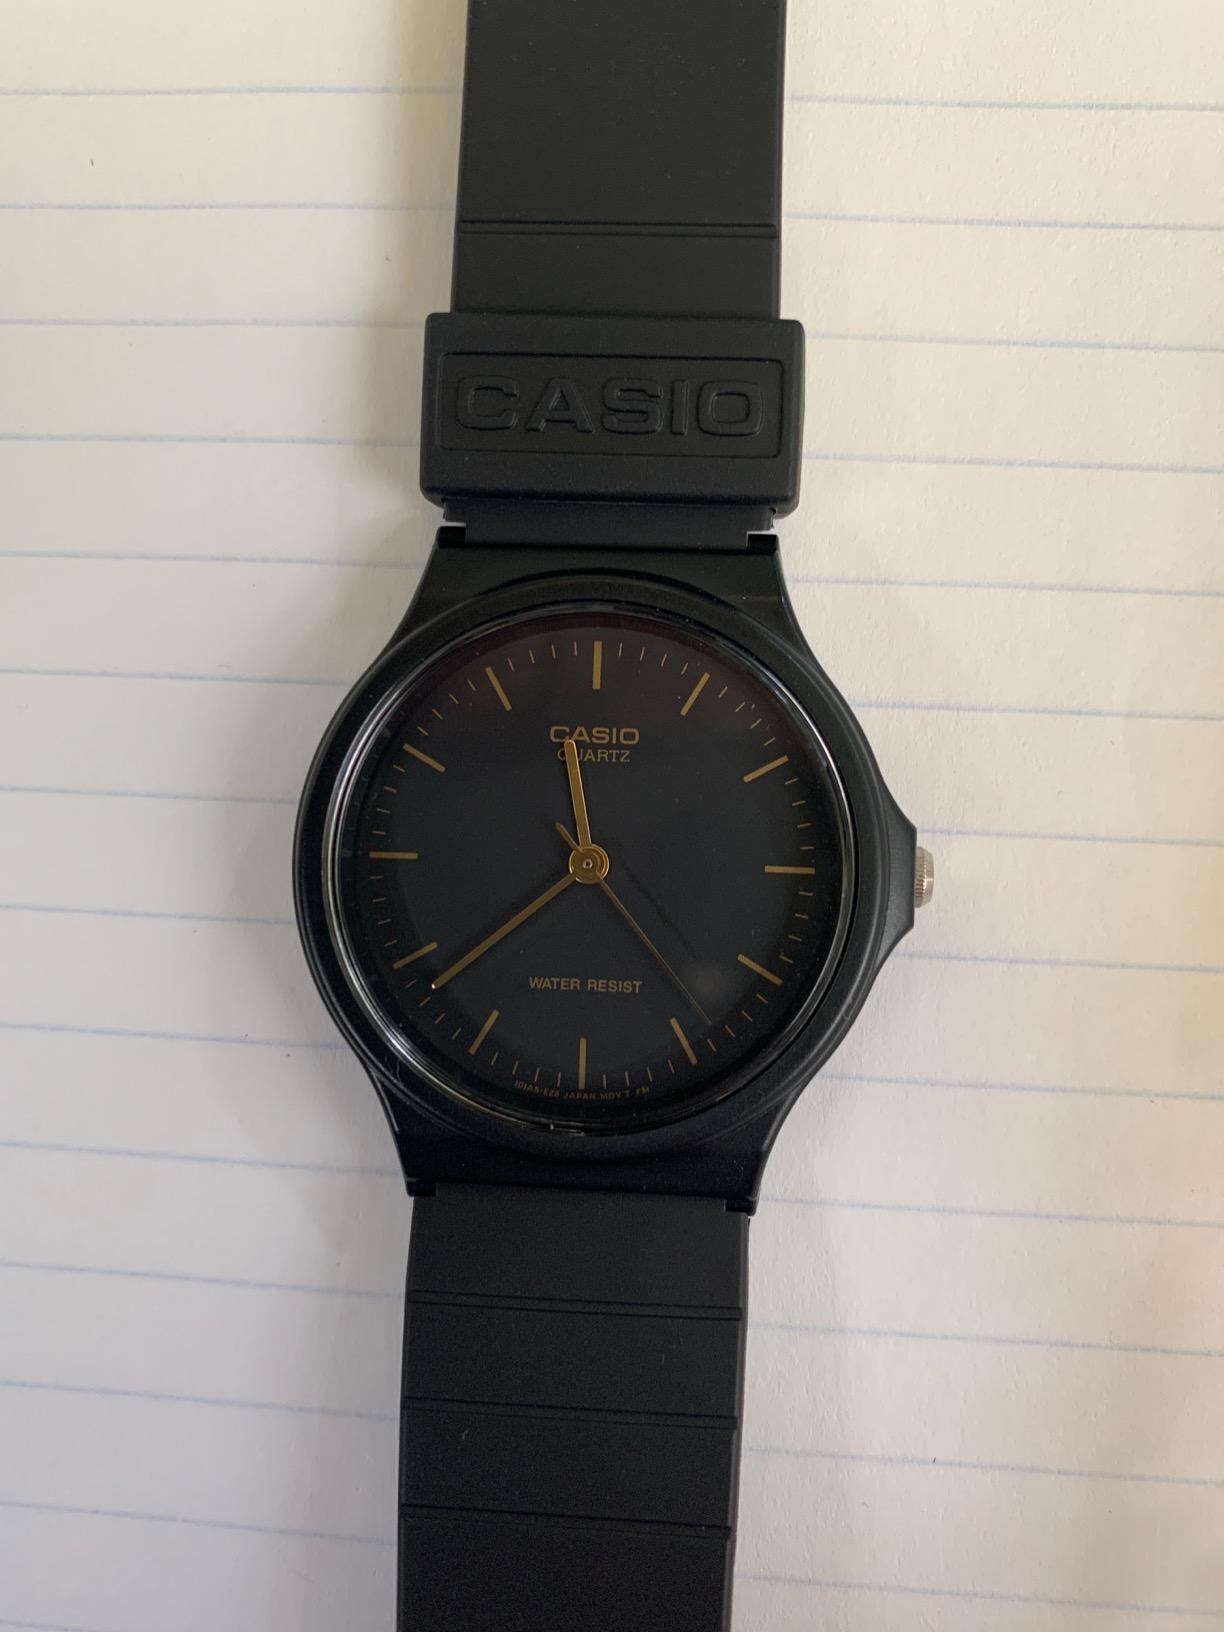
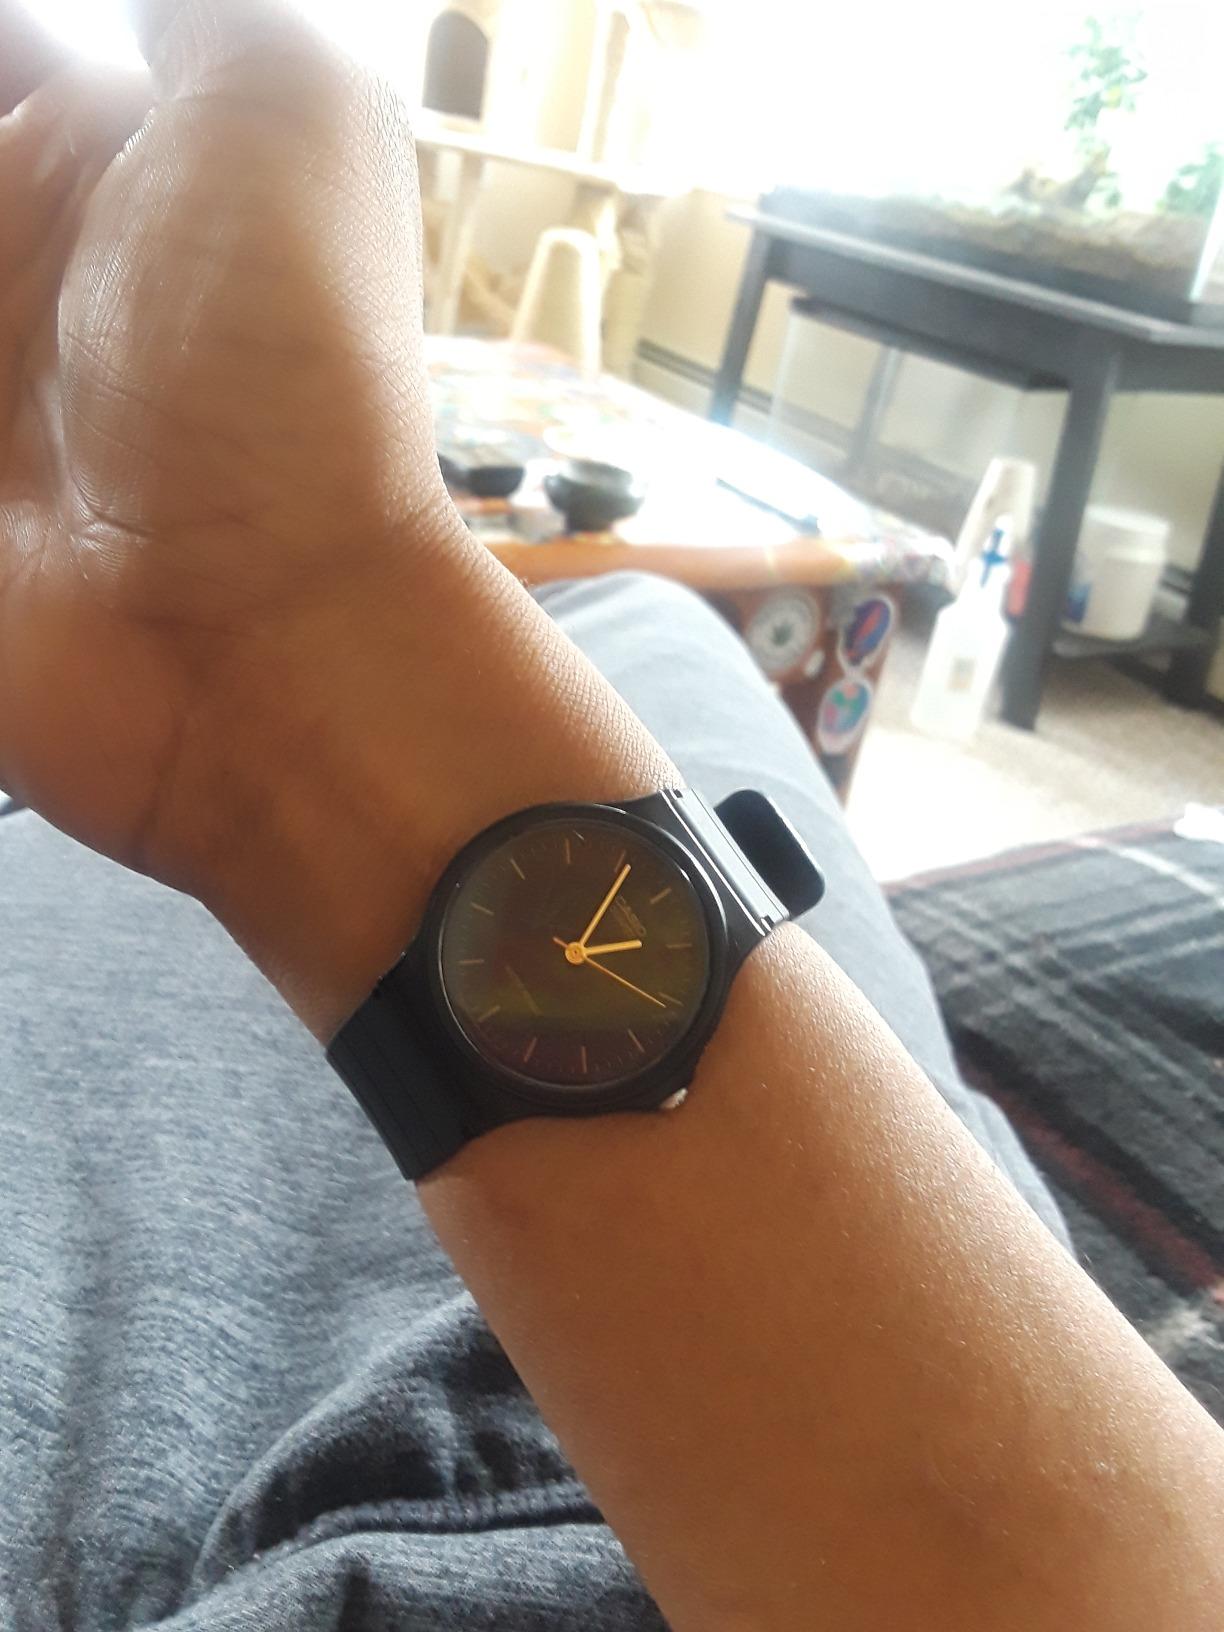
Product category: accessories_watch
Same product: yes